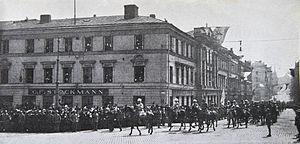
La guerre civile finlandaise est un épisode troublé de l'histoire de la Finlande. Il se déroule lors de la période de transition pendant laquelle le grand-duché de Finlande, composante de l'Empire de Russie, devient un État indépendant. Le conflit s'intègre dans un moment de déstabilisation nationale, politique et sociale causé par la Première Guerre mondiale. La guerre oppose les Rouges sociaux-démocrates et les Blancs commandés par le sénat conservateur. Les Rouges, comprenant des ouvriers et des travailleurs agricoles, contrôlent les villes et les centres industriels du sud de la Finlande alors que les Blancs, composés de paysans et de membres de la classe moyenne et de la bourgeoisie, contrôlent le centre et le nord rural du pays.
Gunnar Lönnqvist est un homme d'affaires et photographe finlandais.